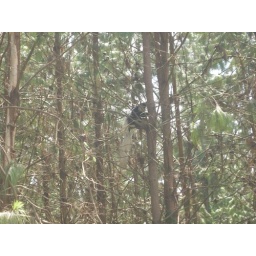
A colobus monkey in the tree